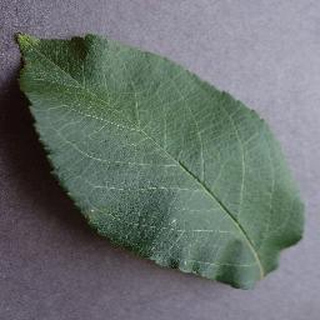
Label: healthy_apple